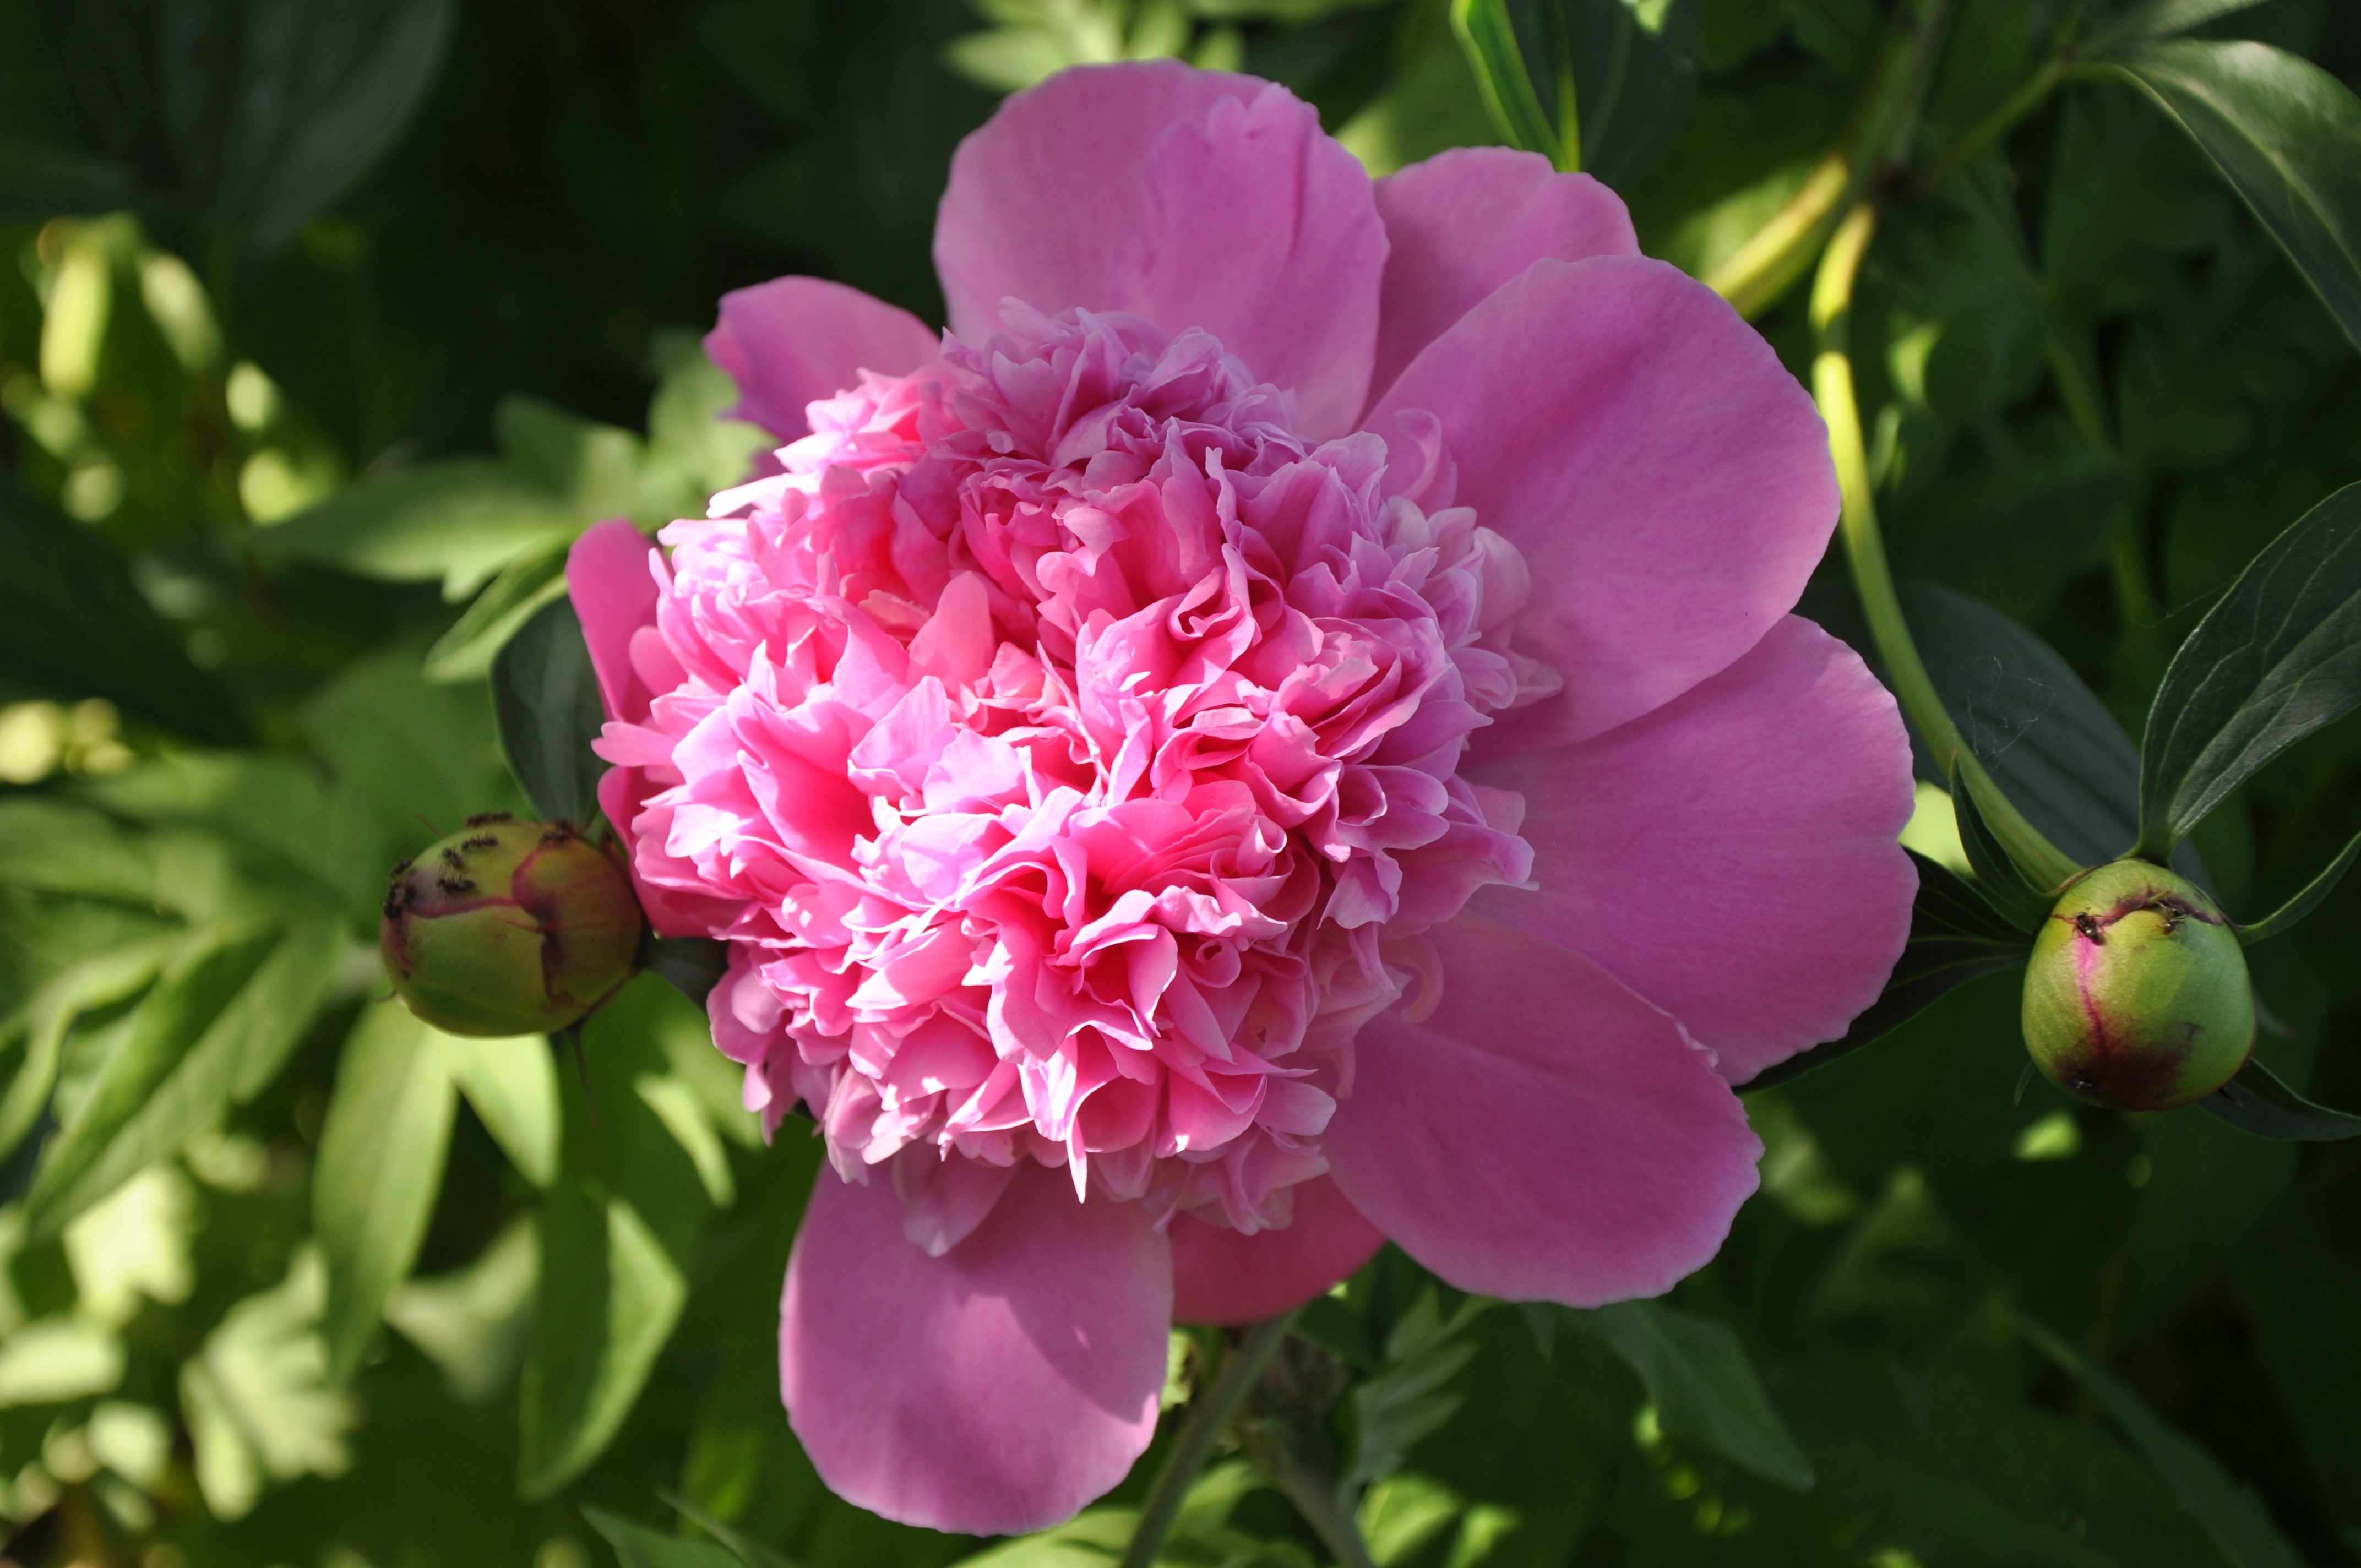
nature, blossom, plant, flower, petal, spring, botany, garden, closeup, pink, flora, peony, pink flower, macro photography, flowering plant, land plant